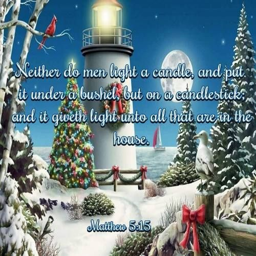
builder is the light of the world